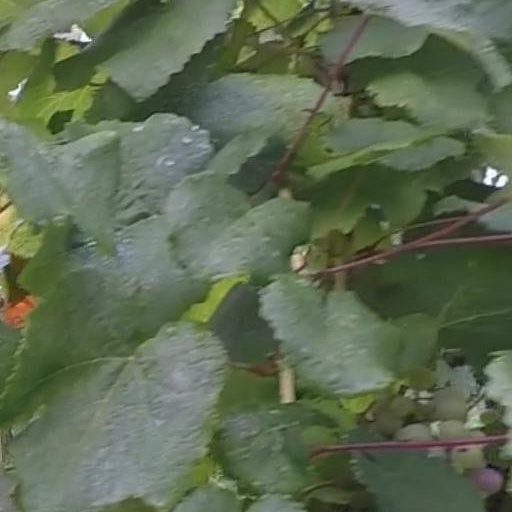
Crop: grape